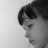
Emotion: sad